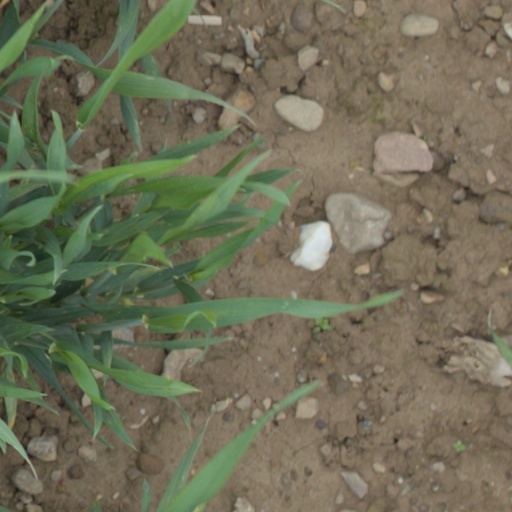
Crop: wheat